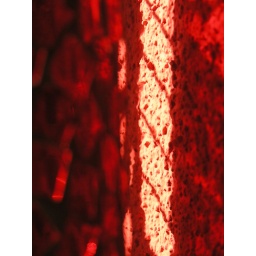
While studying I get all sort's of ideas ... like photographing part of the wall near the red lamp